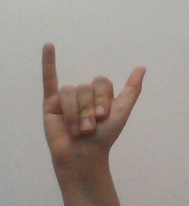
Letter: ya